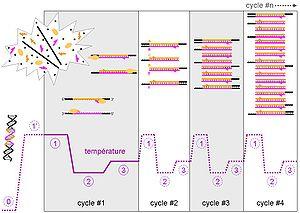
L’amplification en chaîne par polymérase ou réaction de polymérisation en chaîne ou encore test d'amplification des acides nucléiques est une méthode de biologie moléculaire d'amplification génique in vitro.